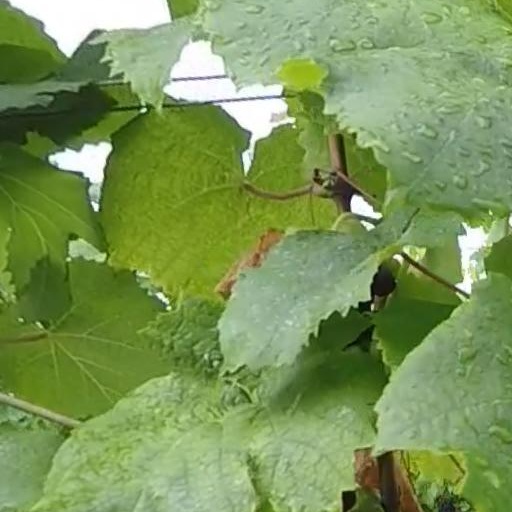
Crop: grape